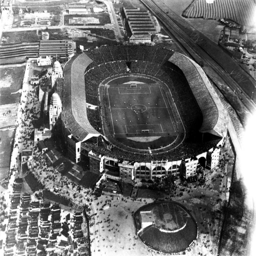
aerial view of the action